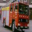
Label: truck